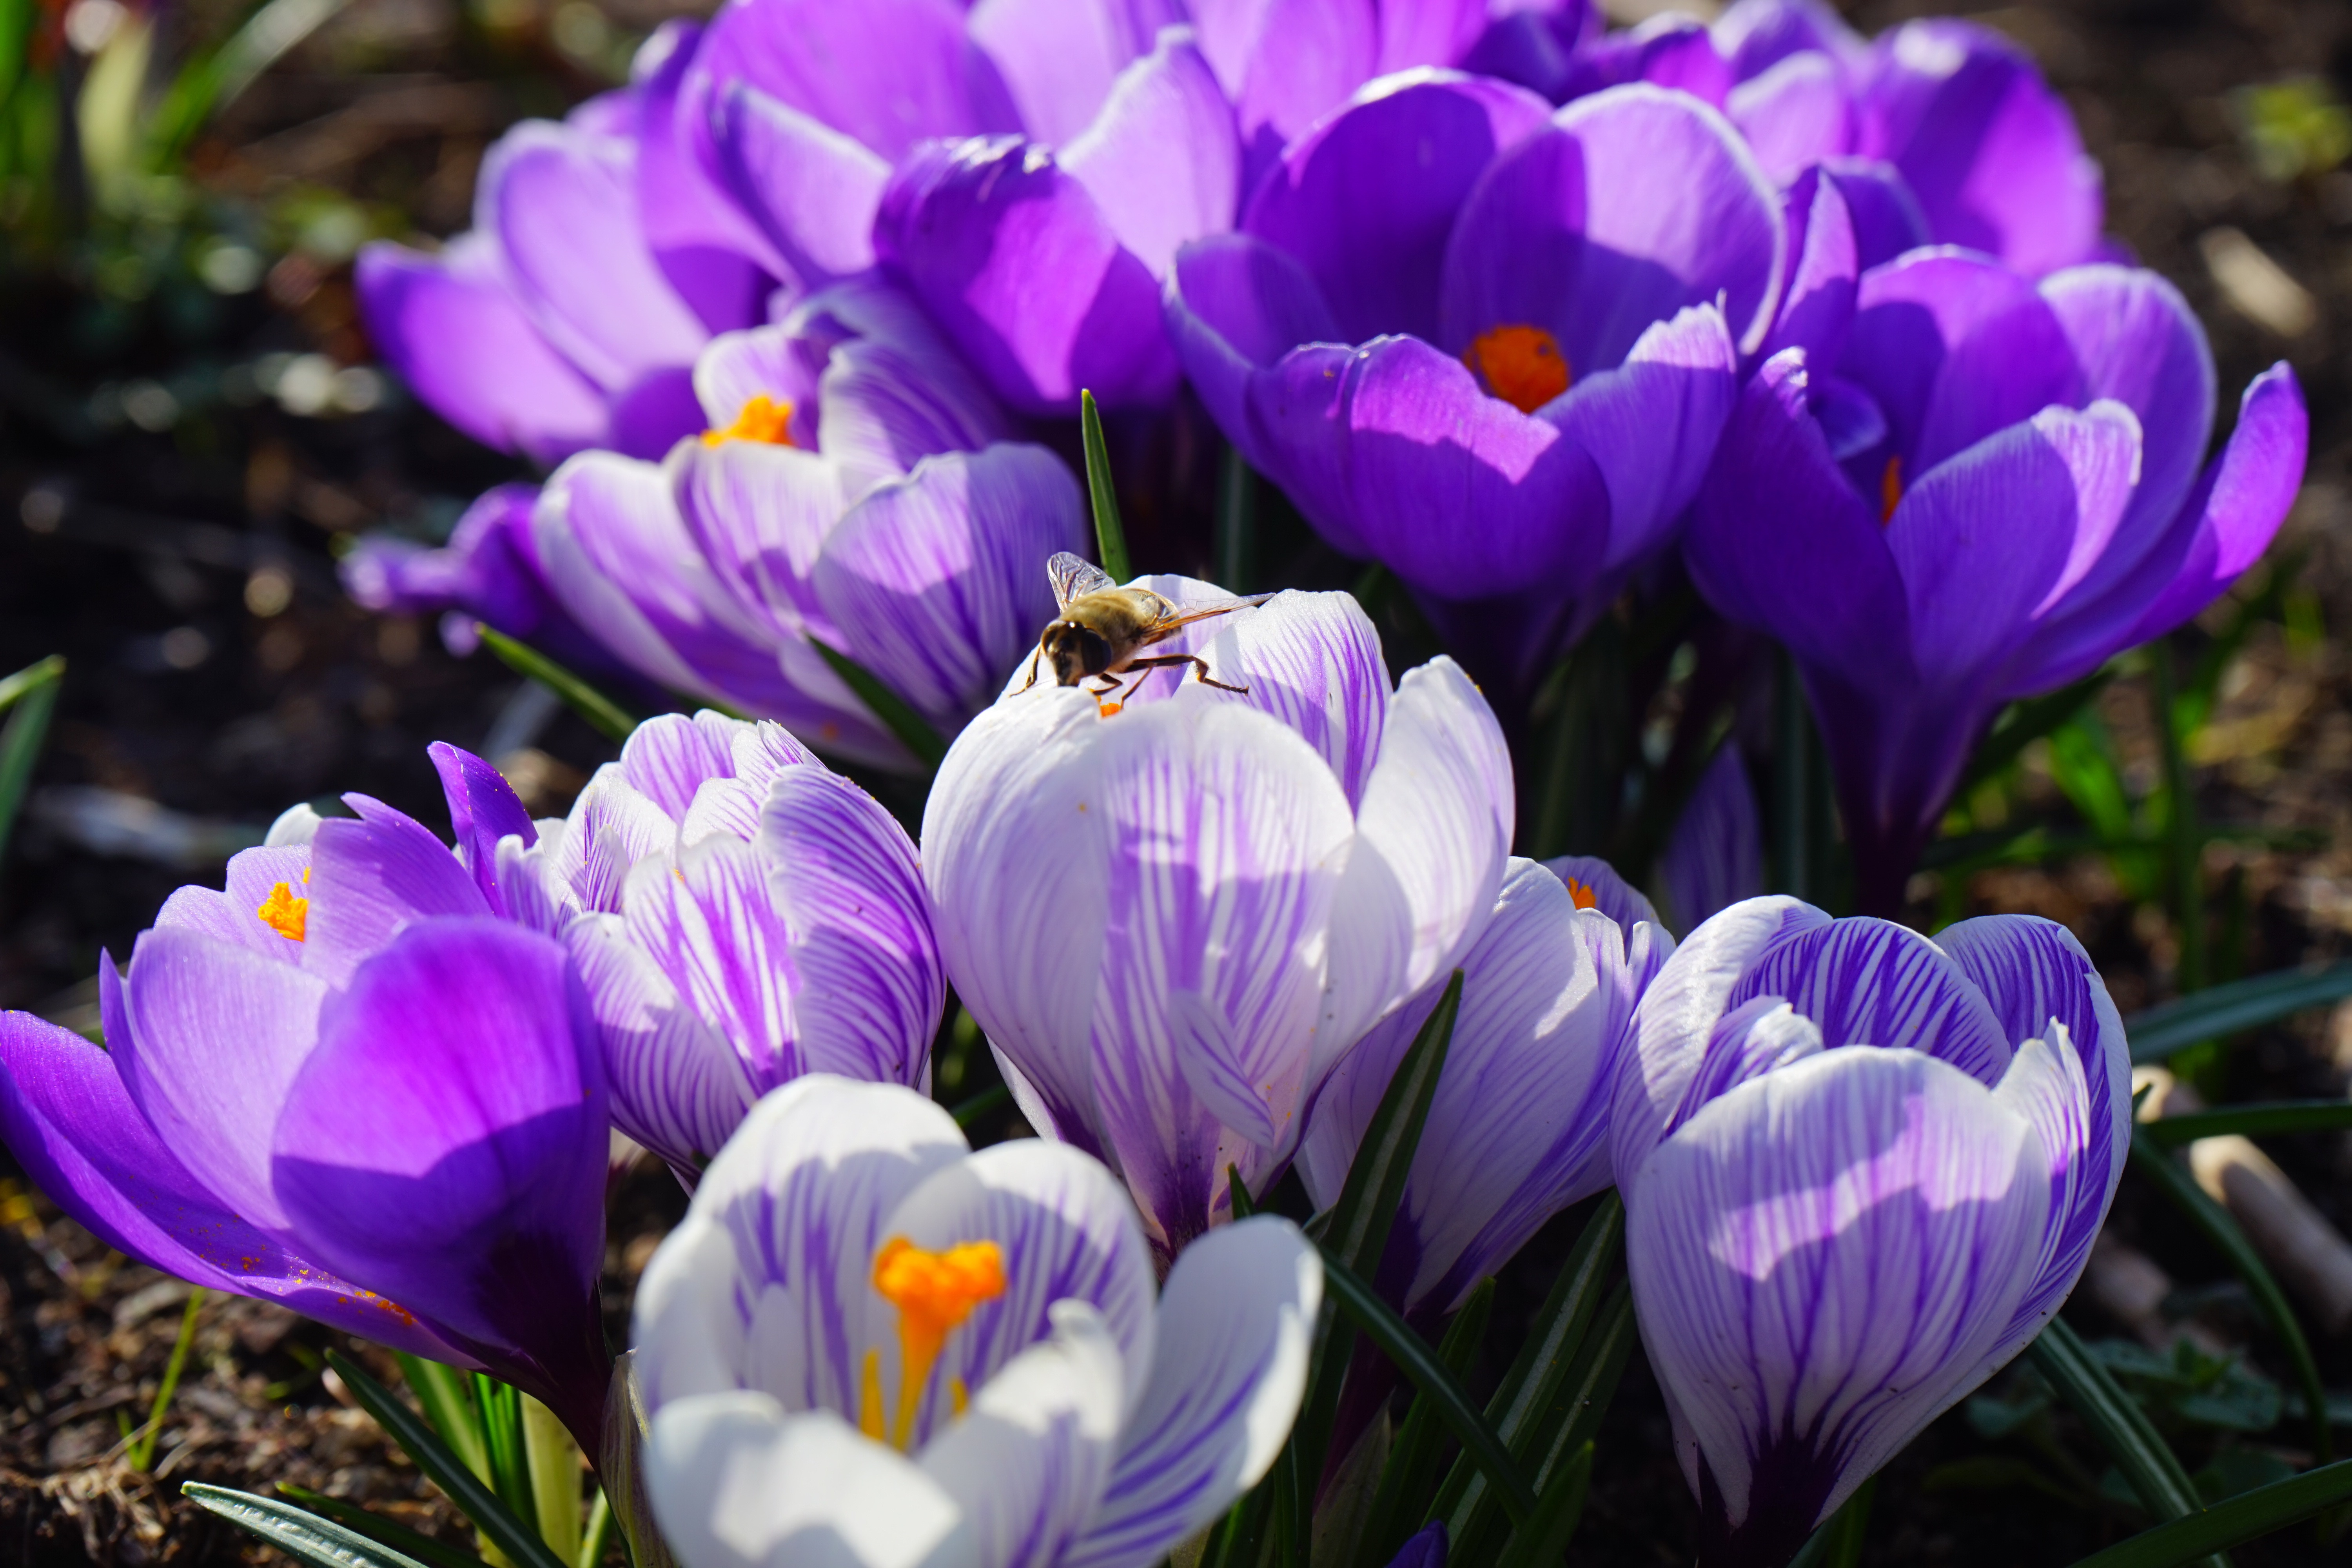
plant, white, meadow, flower, petal, spring, color, colorful, flora, striped, violet, beautiful, rush, crocus, flowering plant, b hen, land plant, iris family